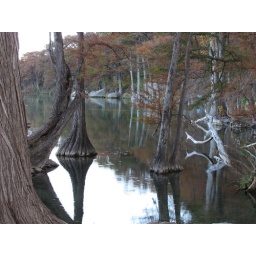
trees in the water at garner state park